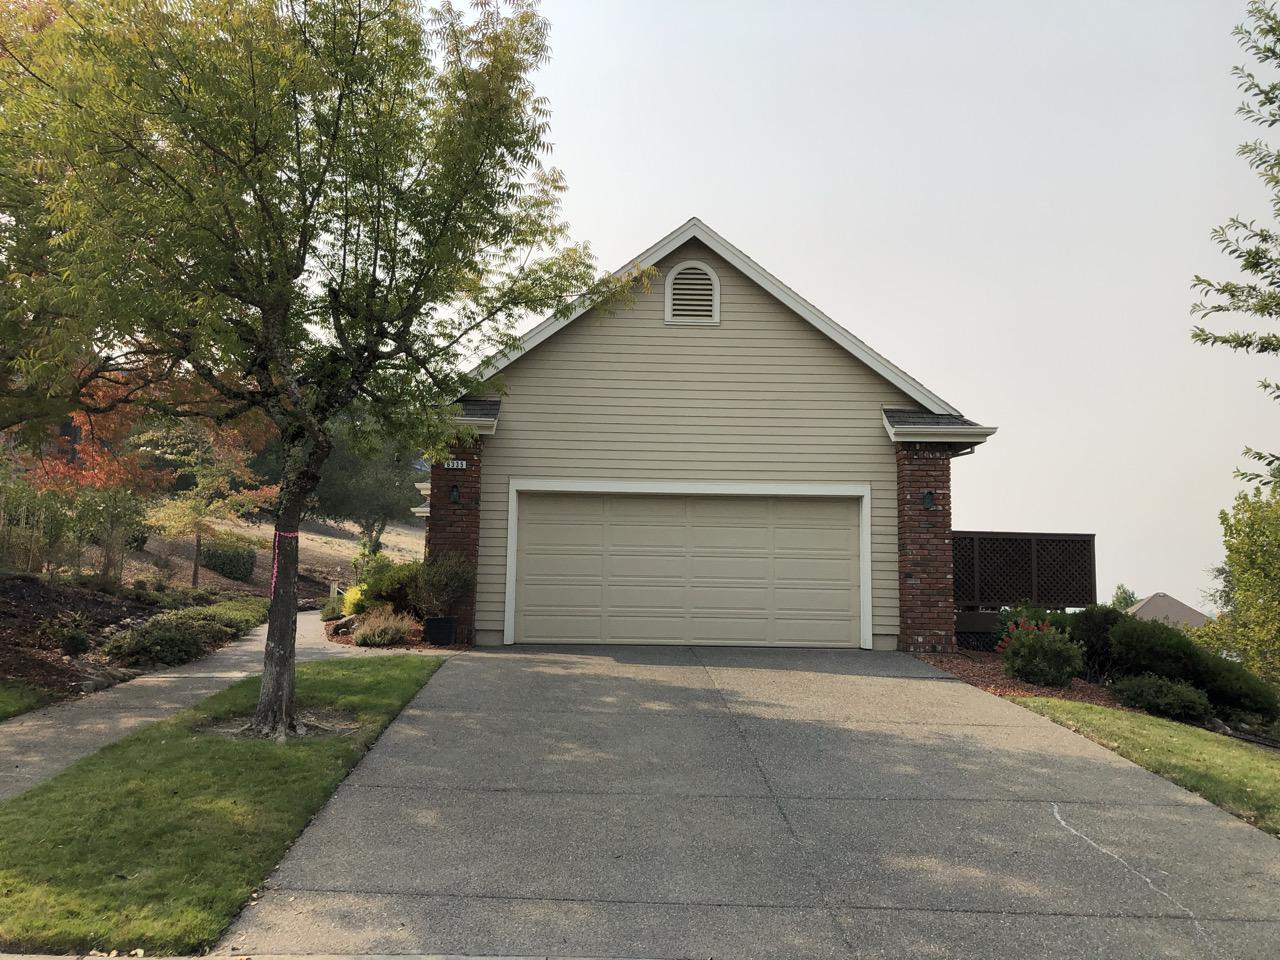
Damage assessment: no_damage